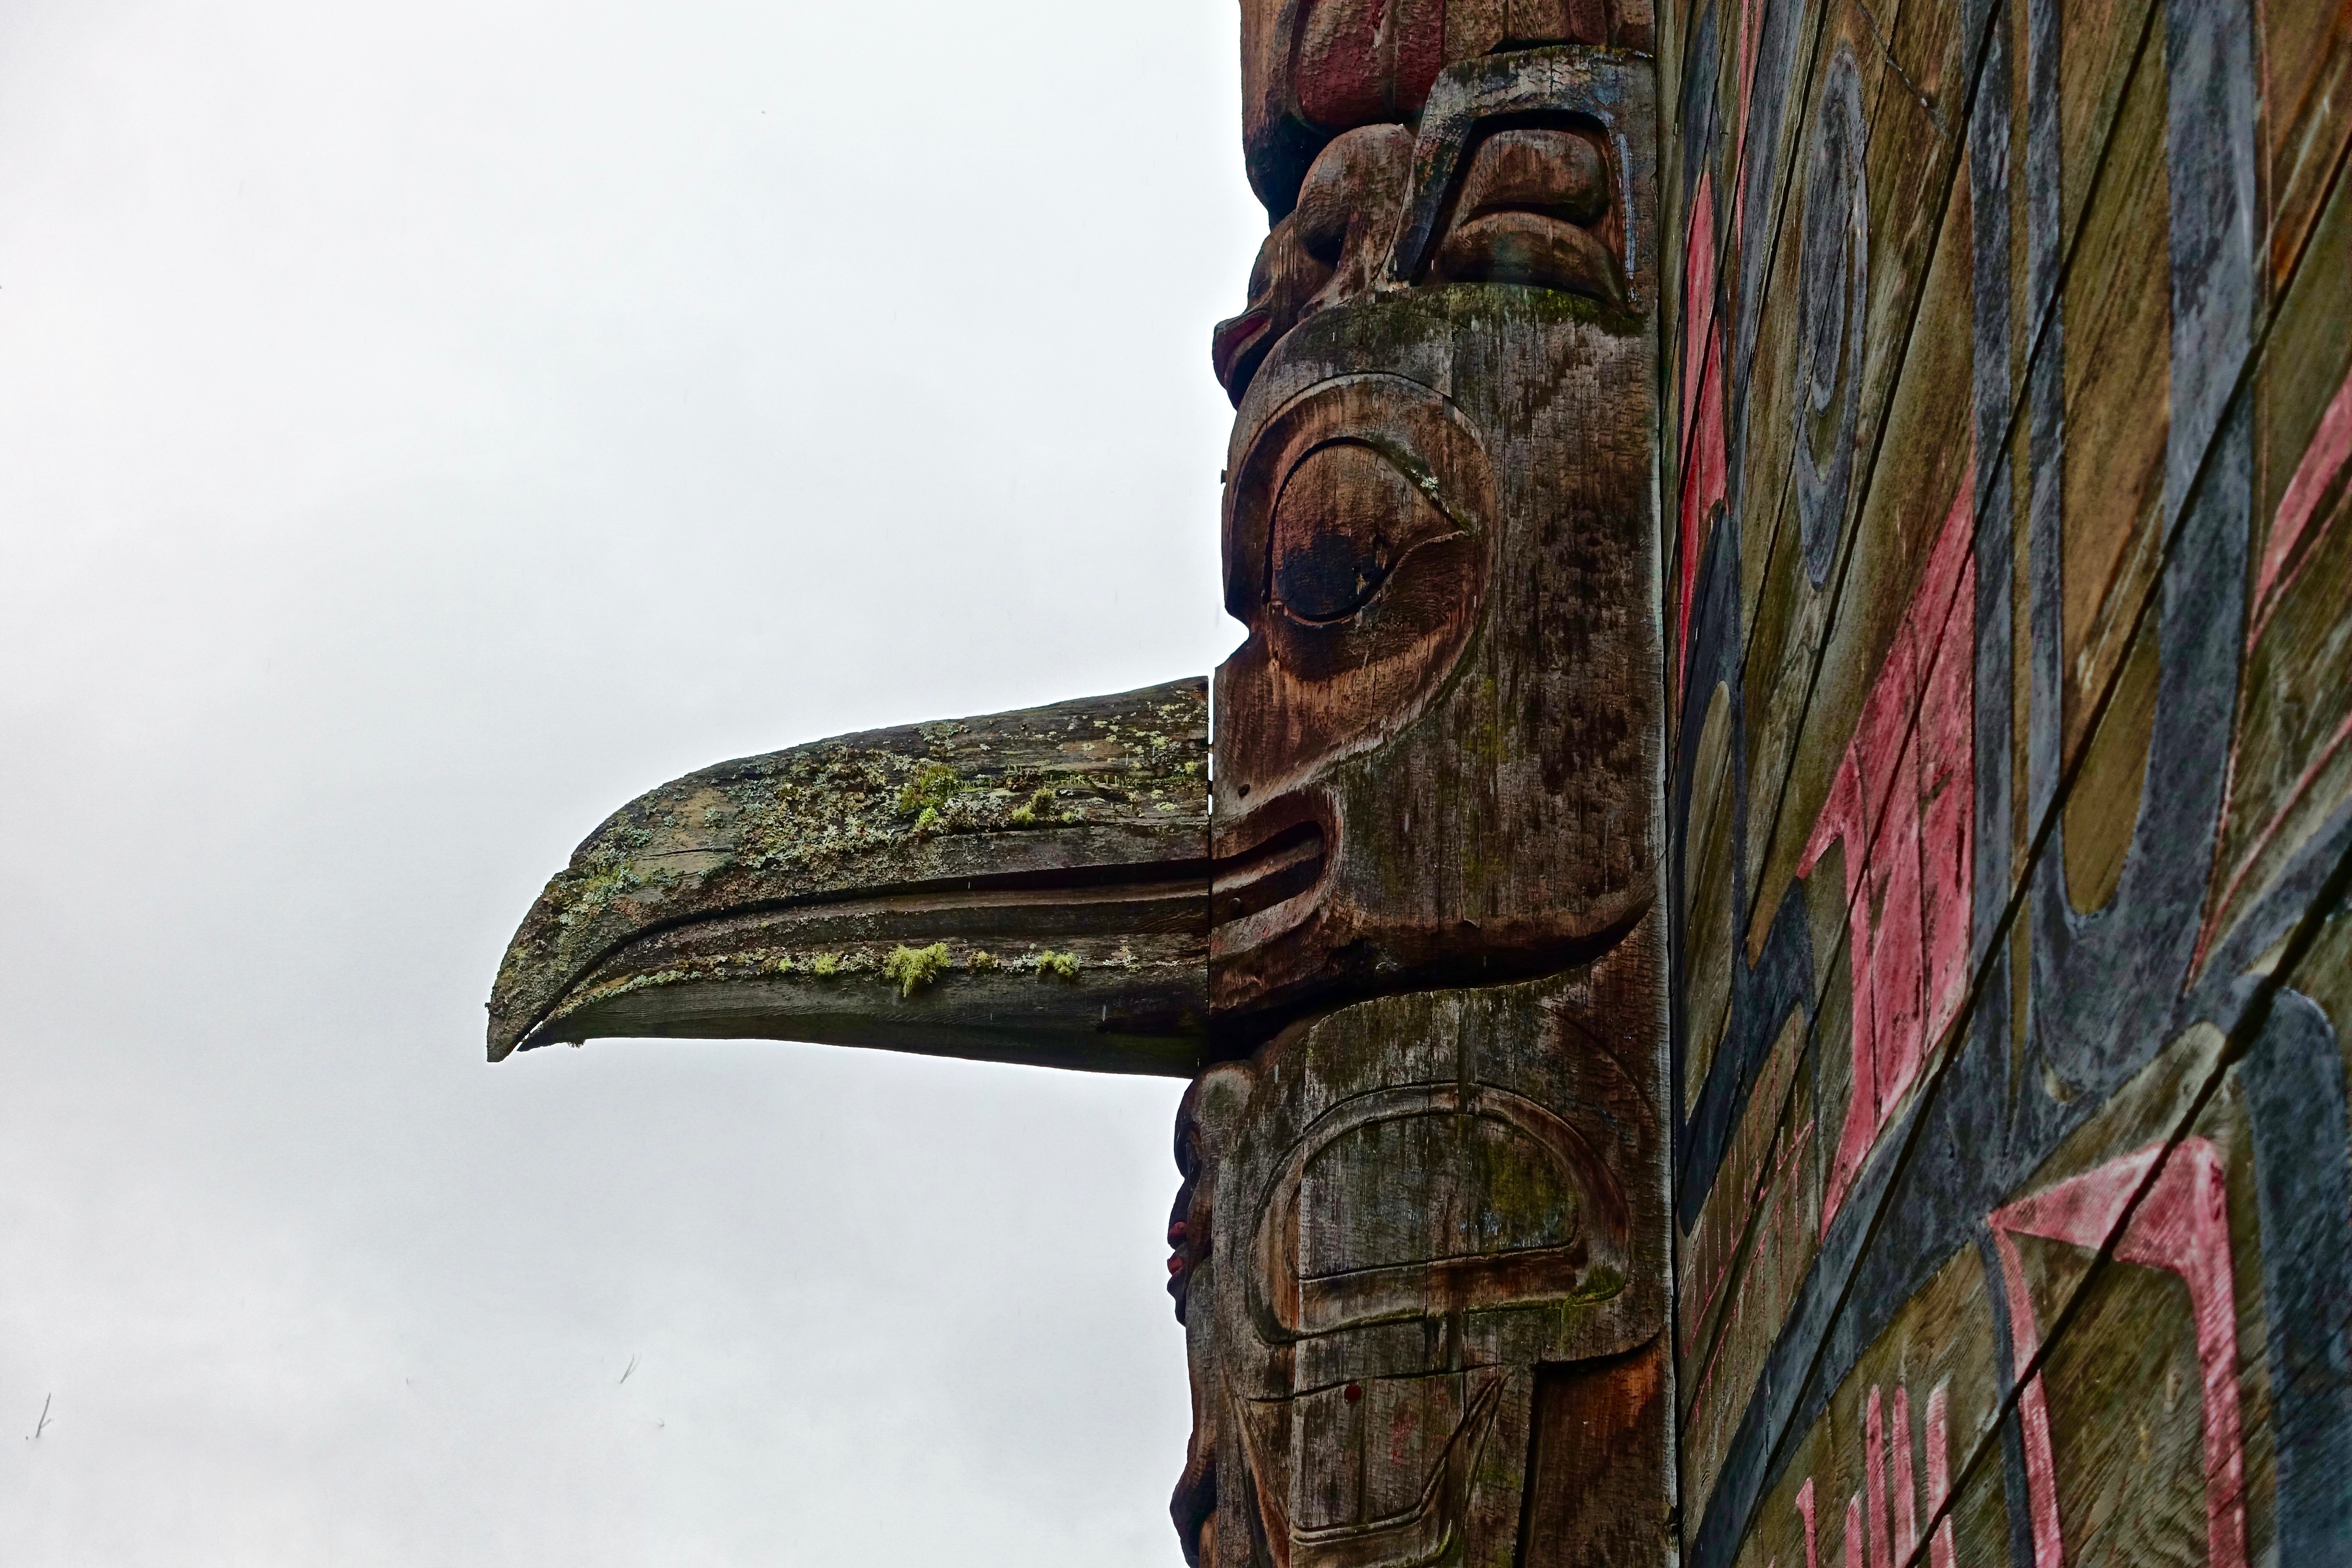
tree, bird, wood, monument, statue, sculpture, art, temple, wooden, canadian, motif, carving, aboriginal, outdoor structure